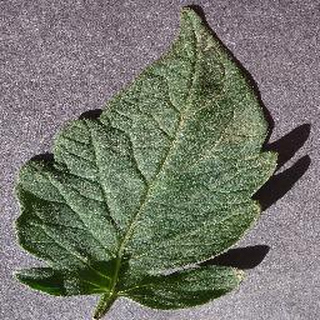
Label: healthy_tomato